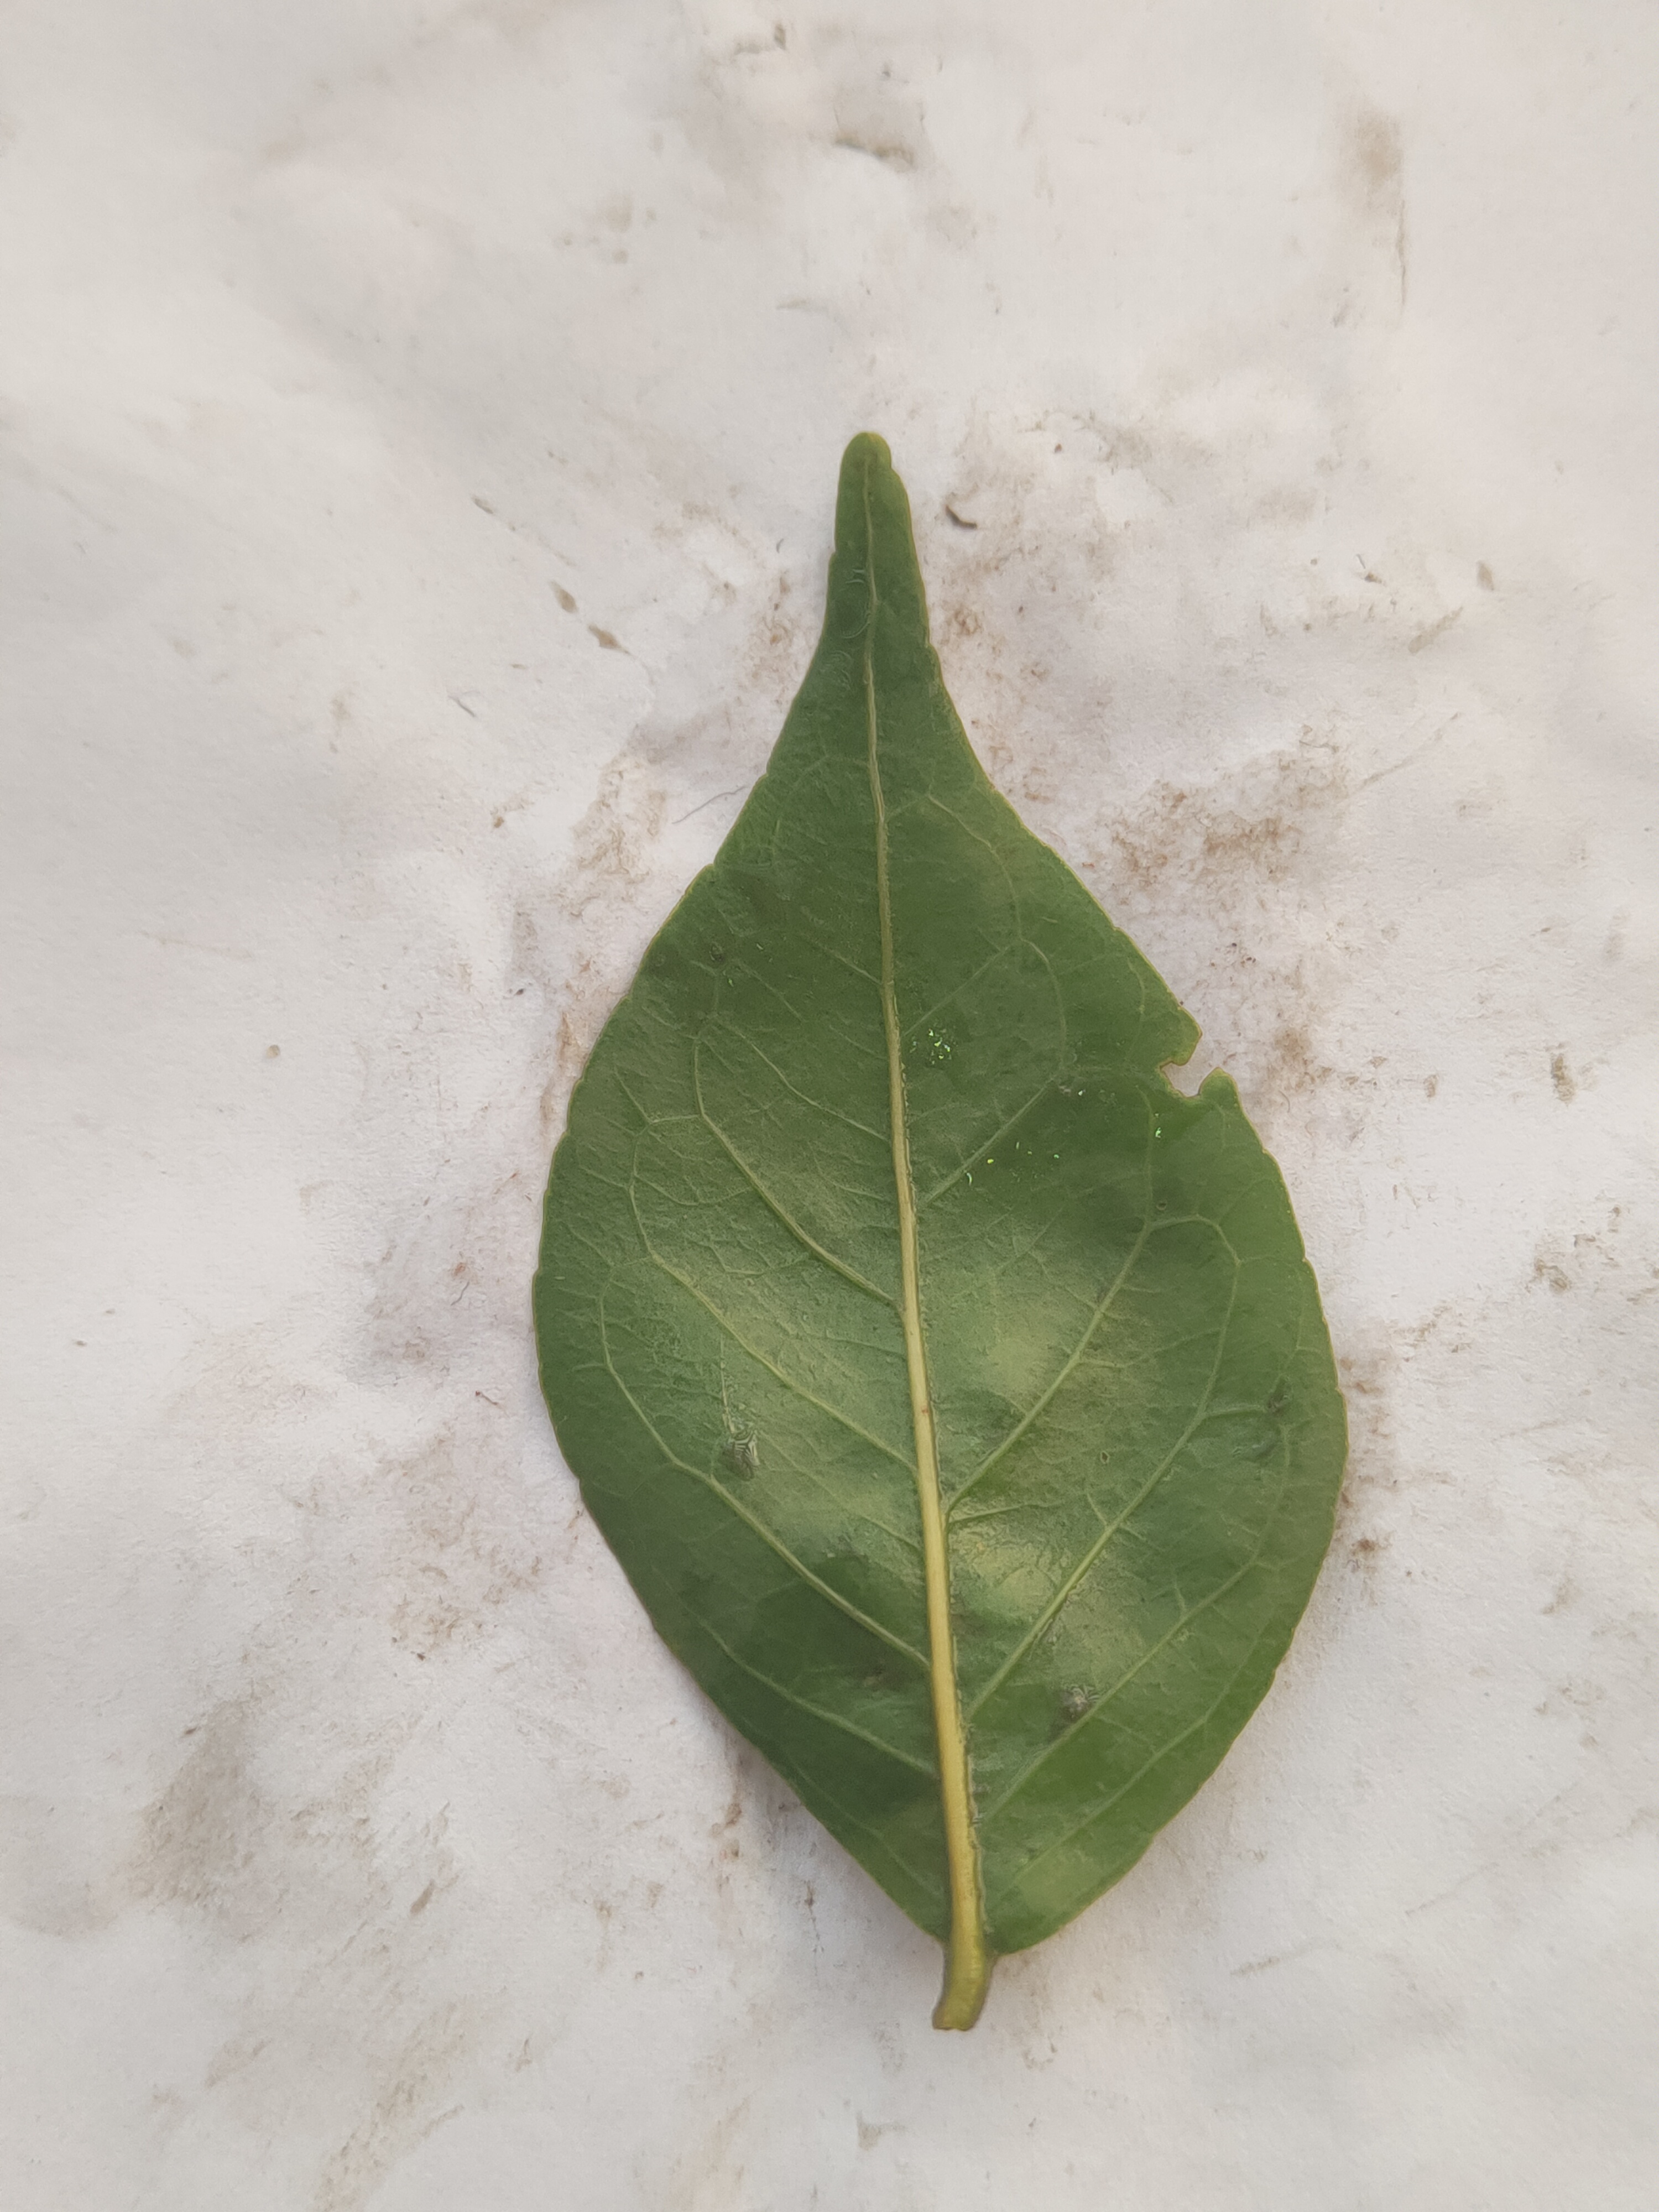
Leaf variety: Aegle marmelos